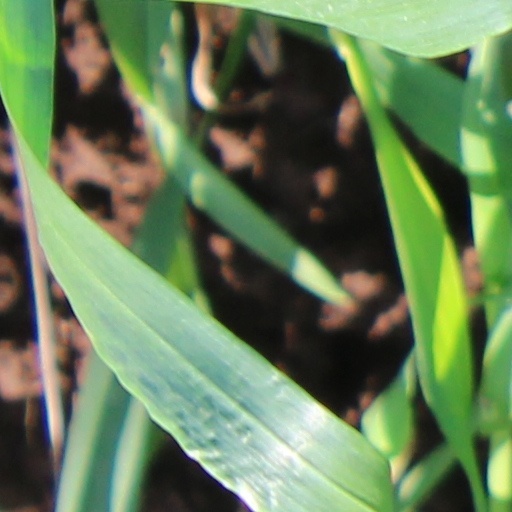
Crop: wheat